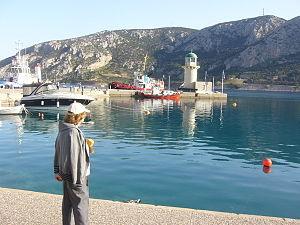
Le phare de Antíkyra est situé à l'entrée du port d'Antíkyra à l'est du Golfe de Corinthe en Grèce. Il est mis en service en 2003.
Il s'agit d'une liste des phares de la Grèce, classés par région. Elle contient les phares actifs ainsi que ceux déclassés mais d'importance historique. Les phares grecs sont gérés par l'office hydrographique de la marine de guerre hellénique, en grec moderne : Υδρογραφική Υπηρεσία Πολεμικού Ναυτικού. Les coordonnées ainsi que les noms de phares, indiqués ci-dessous, sont issus de la liste des phares de l'Europe, selon la National Geospatial - Intelligence Agency.